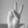
ASL letter: V